Garment collars in hanfu

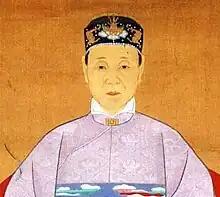
This Ming "shuling dajin" is a high collar that is slightly turned on itself; it has an overlapping front.

"" refers to the cross-collars which closes on the left side instead of the right side. They were typically used by non-Han Chinese ethnicities in ancient China, but were also adopted by the Han Chinese in some circumstances, e.g. when they were ruled by non-Han Chinese rulers. Han Chinese women were also found sometimes found in the paintings of the Ming dynasty, which is an atypical feature. They were also used to dress the deceased of the Han Chinese.